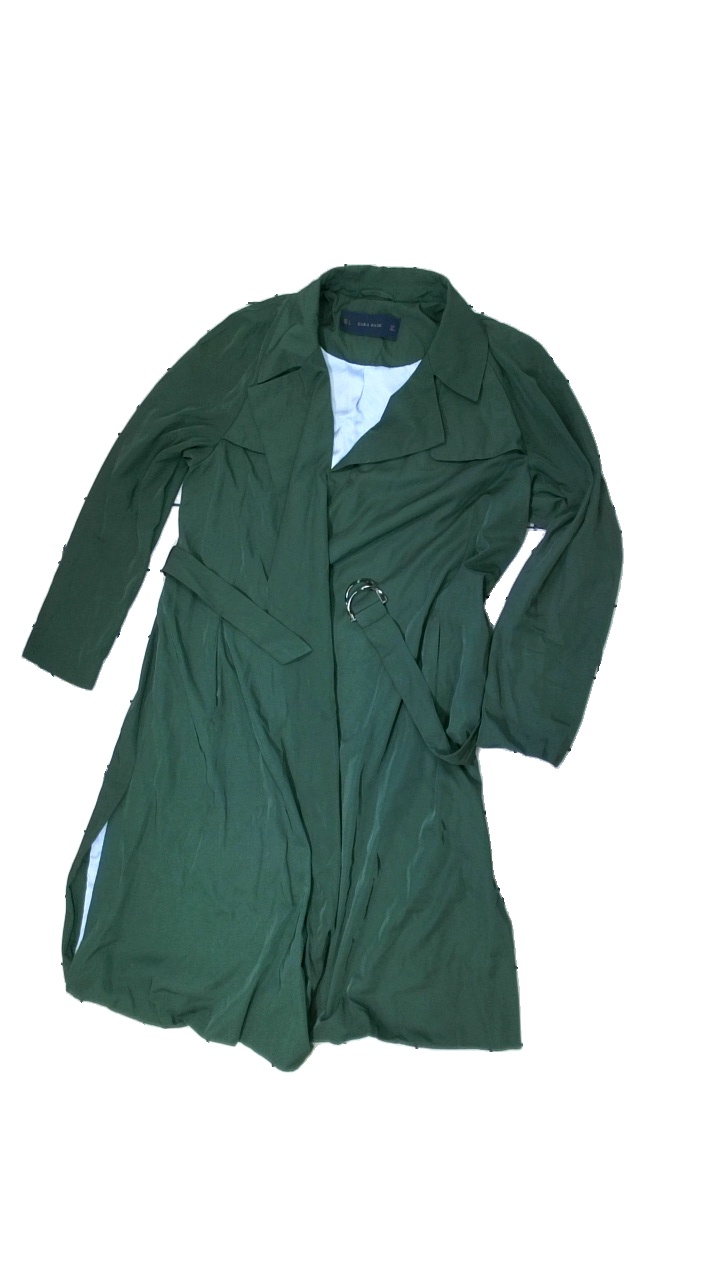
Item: Jacket (Ladies)
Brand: Zara
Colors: Green
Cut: Cropped
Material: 100% Polyester
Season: Spring
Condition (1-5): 5
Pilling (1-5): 5
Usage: Reuse
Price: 100-150